Tuya's Marriage

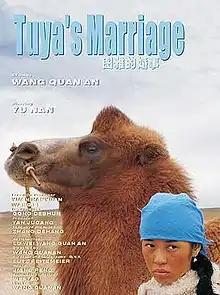

Tuya's Marriage is a 2006 Chinese film directed by Wang Quan'an. The film depicts life in Inner Mongolia, in a region where the decline in groundwater is making life hard for sheep herders. It tells the story of Tuya and her husband, Bater, who agree to divorce in the hope of finding a husband who will be prepared to look after both of them and their children. Nan Yu played the role of Tuya; many male cast members were played by non-actors with the same name as their character.